Isaac Butt

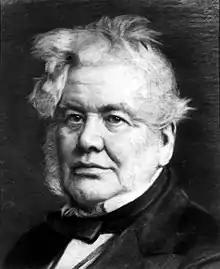
Portrait of Isaac Butt, by John Butler Yeats

Isaac Butt (6 September 1813 – 5 May 1879) was an Irish barrister and nationalist leader who, if not the originator of the term Home Rule, was the first to make it an effective political slogan. He was the founder (1870) and first chief of the Home Government Association and president (1873–77) of the Home Rule Confederation of Great Britain, but he was superseded in 1878 as head of the Home Rule movement by the younger and more forceful Charles Stewart Parnell. He served as a Member of Parliament in the United Kingdom House of Commons from 1852 to 1865 and 1871 to 1879, representing various Irish constituencies.